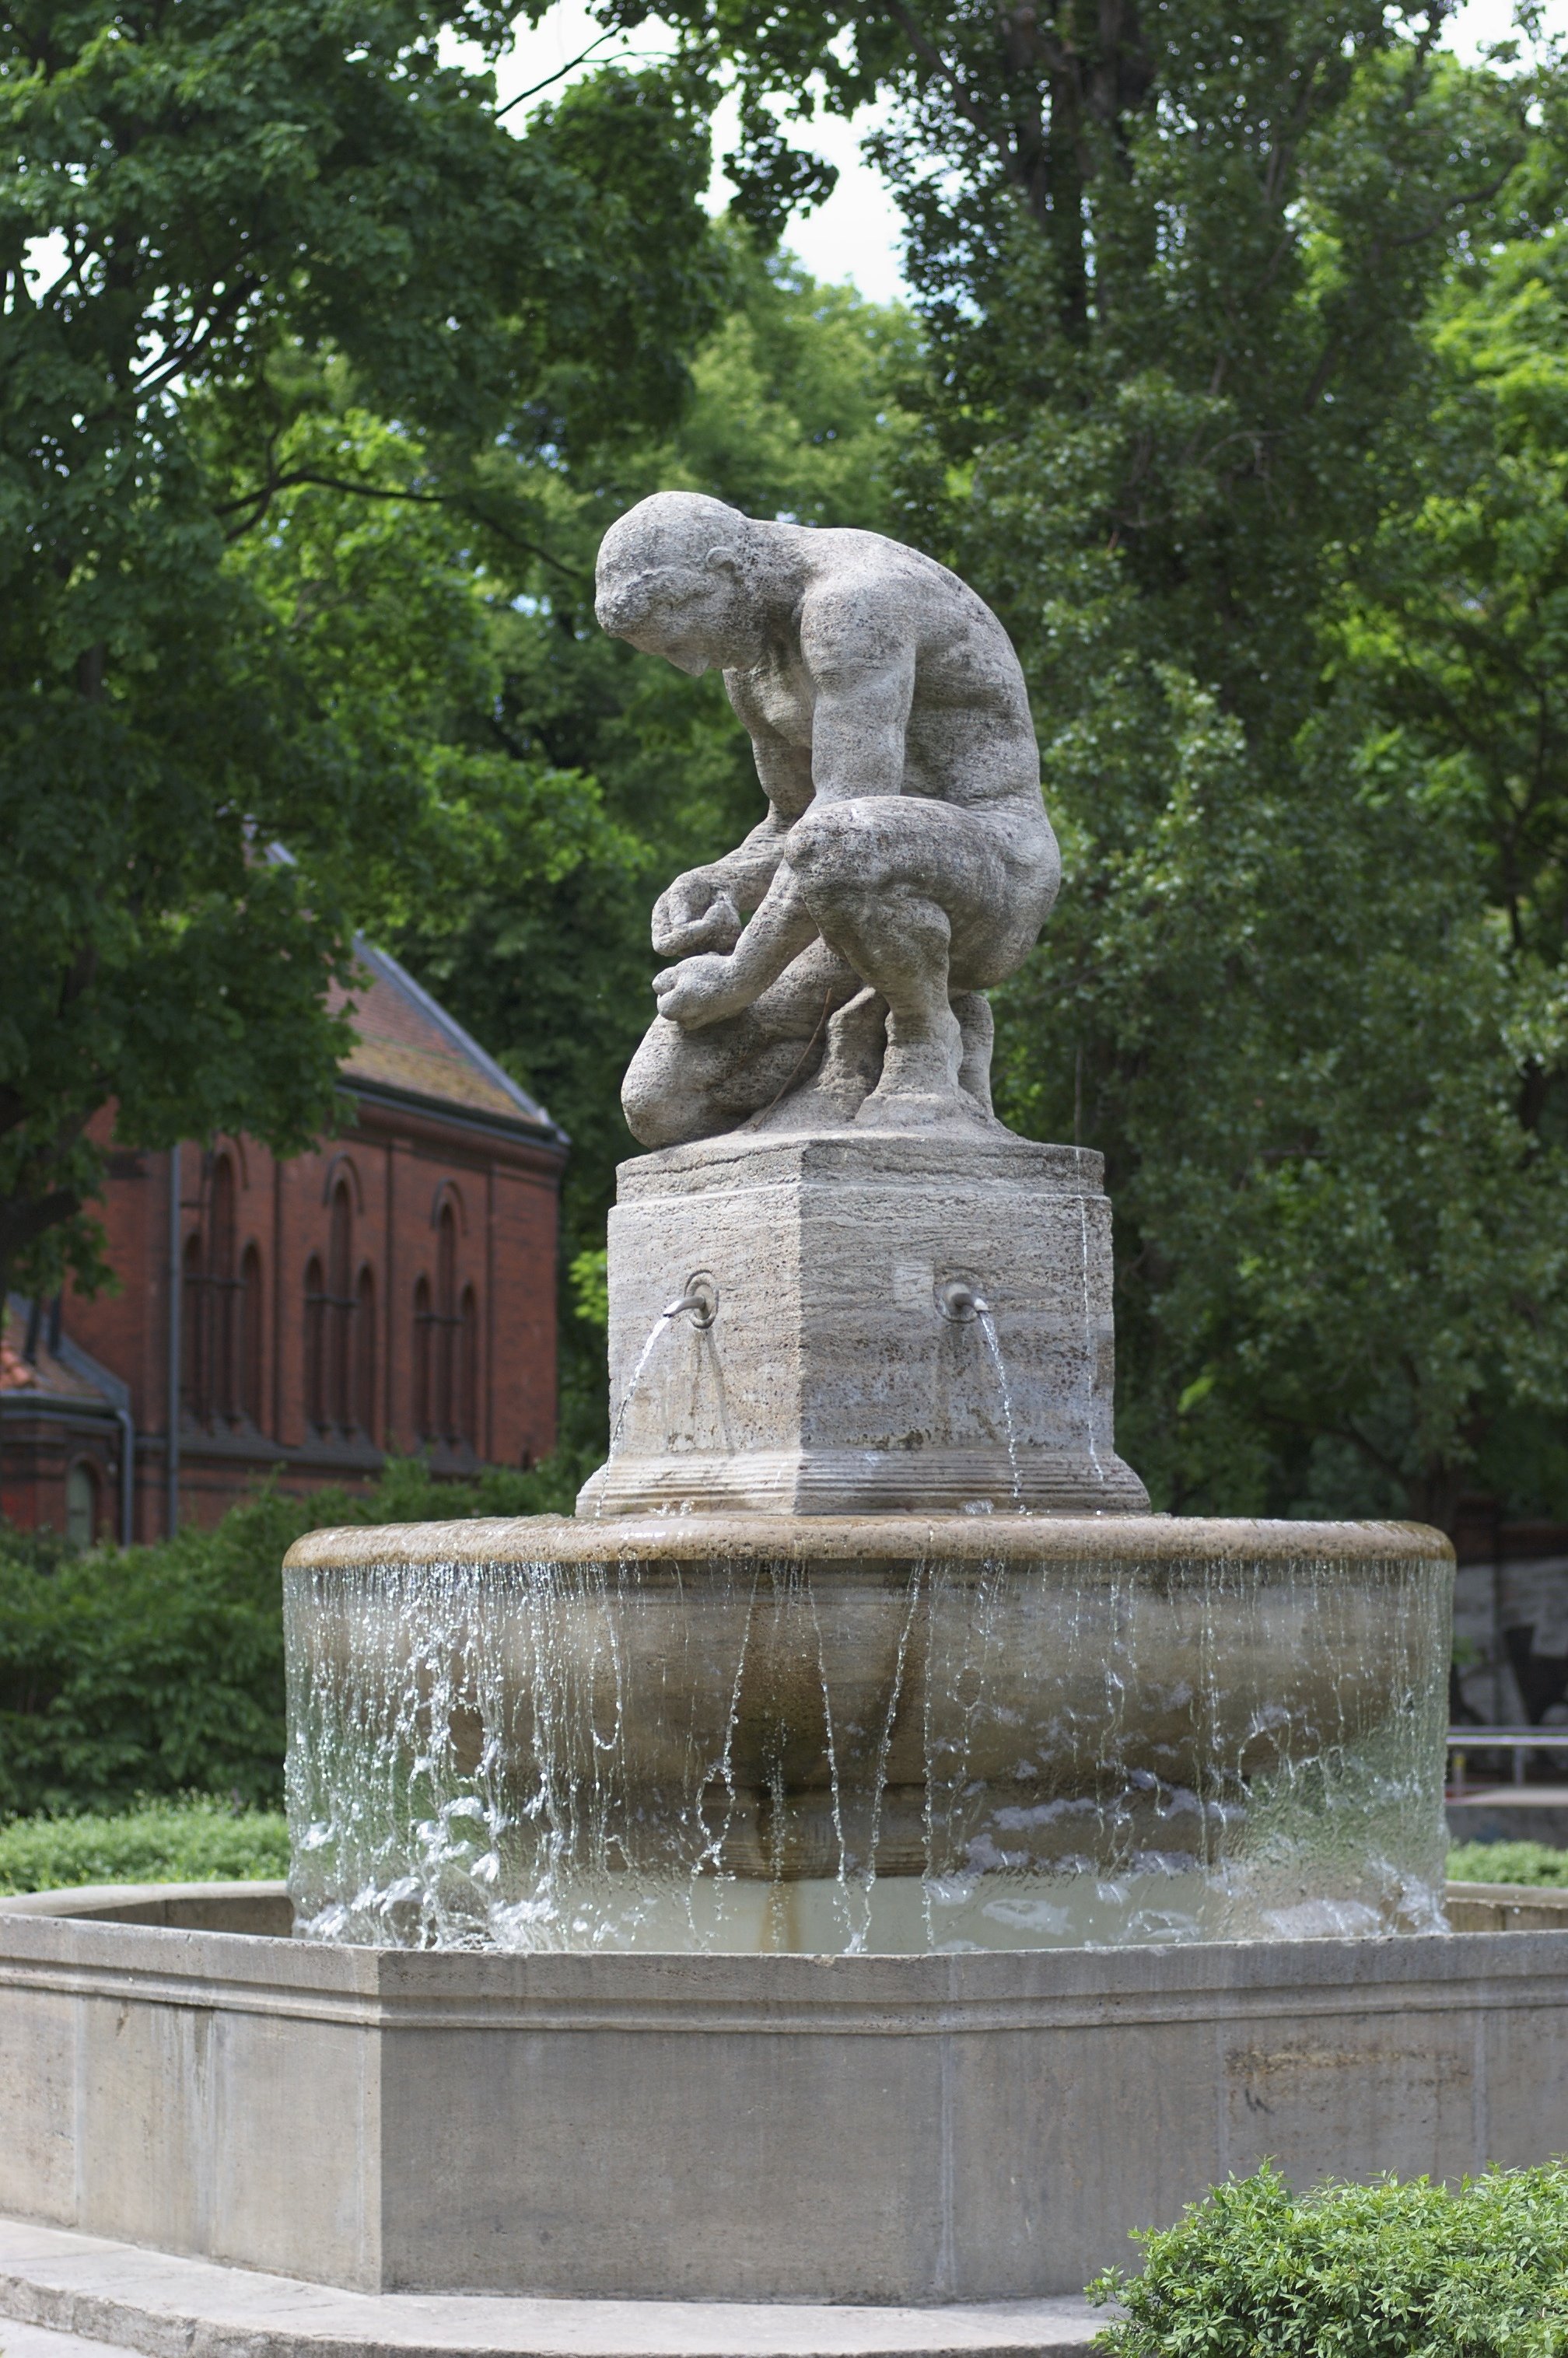
monument, statue, sculpture, memorial, art, 2012, f14, rawtherapee, germany, deutschland, berlin, pentax, water feature, lenstagged, steffenzahn, k100d, justpentax, iamflickr, cosina, voigtlander, 58mm, nokton, 58mmf14, 58mm14, nokton58mmf14slii, 58mmf14nokton, cosinavoigtl nder, voigtl ndernokton58mmf14